History of operating systems

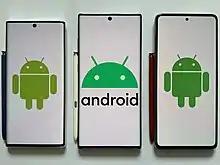
Android is the most used mobile operating system.

In the early 1990s, Psion released the Psion Series 3 PDA, a small mobile computing device. It supported user-written applications running on an operating system called EPOC. Later versions of EPOC became Symbian, an operating system used for mobile phones from Nokia, Ericsson, Sony Ericsson, Motorola, Samsung and phones developed for NTT Docomo by Sharp, Fujitsu & Mitsubishi. Symbian was the world's most widely used smartphone operating system until 2010 with a peak market share of 74% in 2006. In 1996, Palm Computing released the Pilot 1000 and Pilot 5000, running Palm OS. Microsoft Windows CE was the base for Pocket PC 2000, renamed Windows Mobile in 2003, which at its peak in 2007 was the most common operating system for smartphones in the U.S.